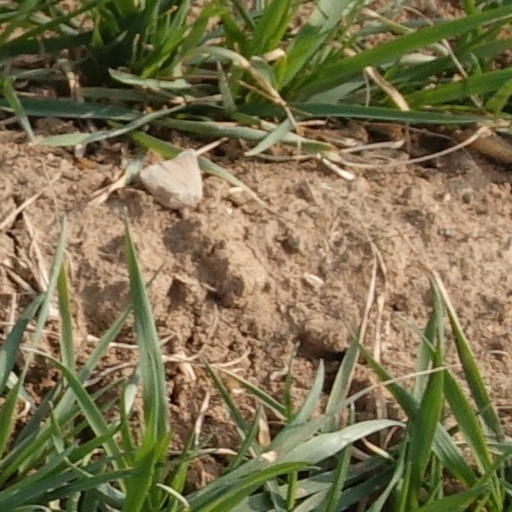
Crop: wheat